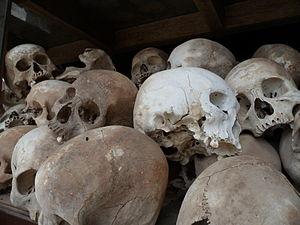
Les crimes du régime khmer rouge couvrent l'ensemble des meurtres, massacres, exécutions et persécutions ethniques, religieuses ou politiques commis par ce mouvement communiste radical, lorsqu’il contrôla le Cambodge de 1975 à 1979.
Le communisme est initialement un ensemble de doctrines politiques, issues du socialisme et, pour la plupart, du marxisme, s'opposant au capitalisme et visant à l'instauration d'une société sans classes sociales, sans salariat et une mise en place d'une totale socialisation économique et démocratique des moyens de production.